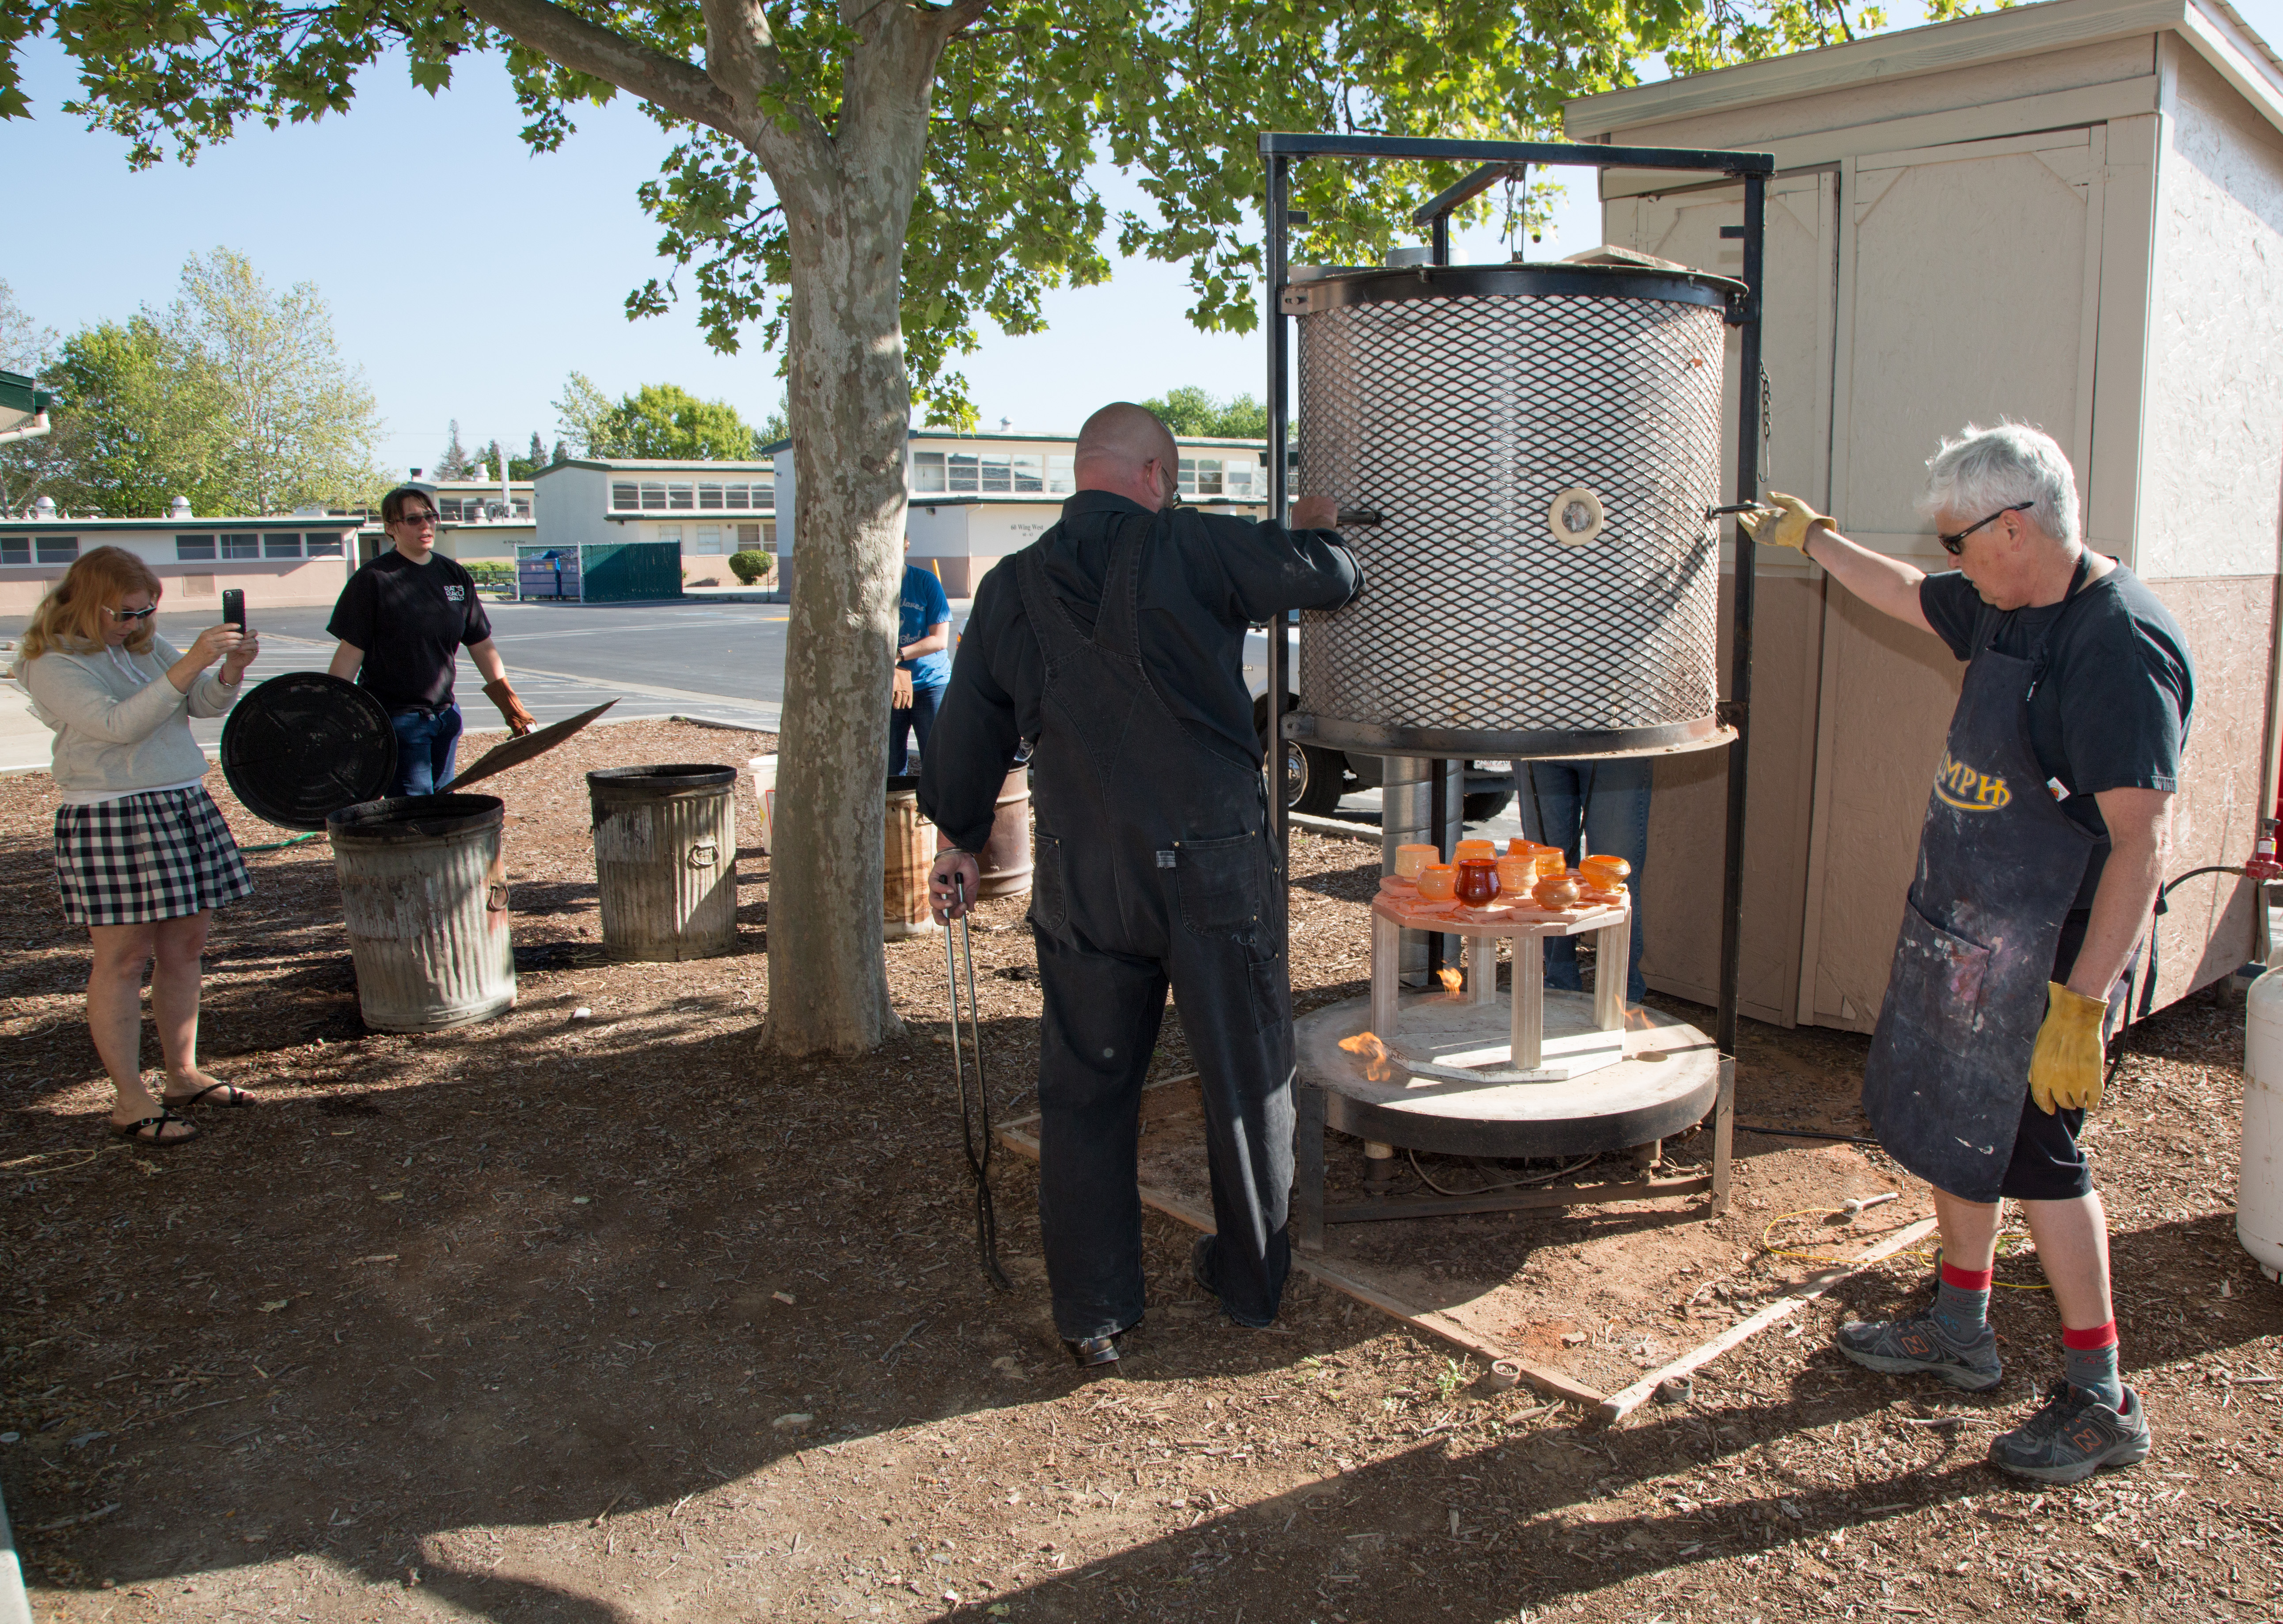
community, pottery, 2016, raku, 366, westernstyleraku, ceramics